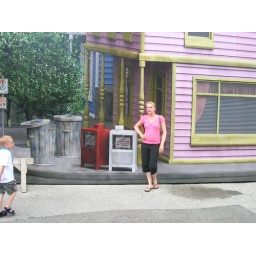
me hanging out by a paper box